Wedel family

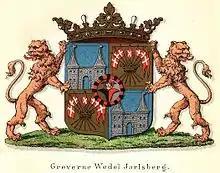
Coat of arms of Counts of Wedel-Jarlsberg

The House of Wedel (or Wedell) is an old and distinguished German noble family, from Stormarn in what is now Schleswig-Holstein. The family members held the title of Prince, Count and Baron.